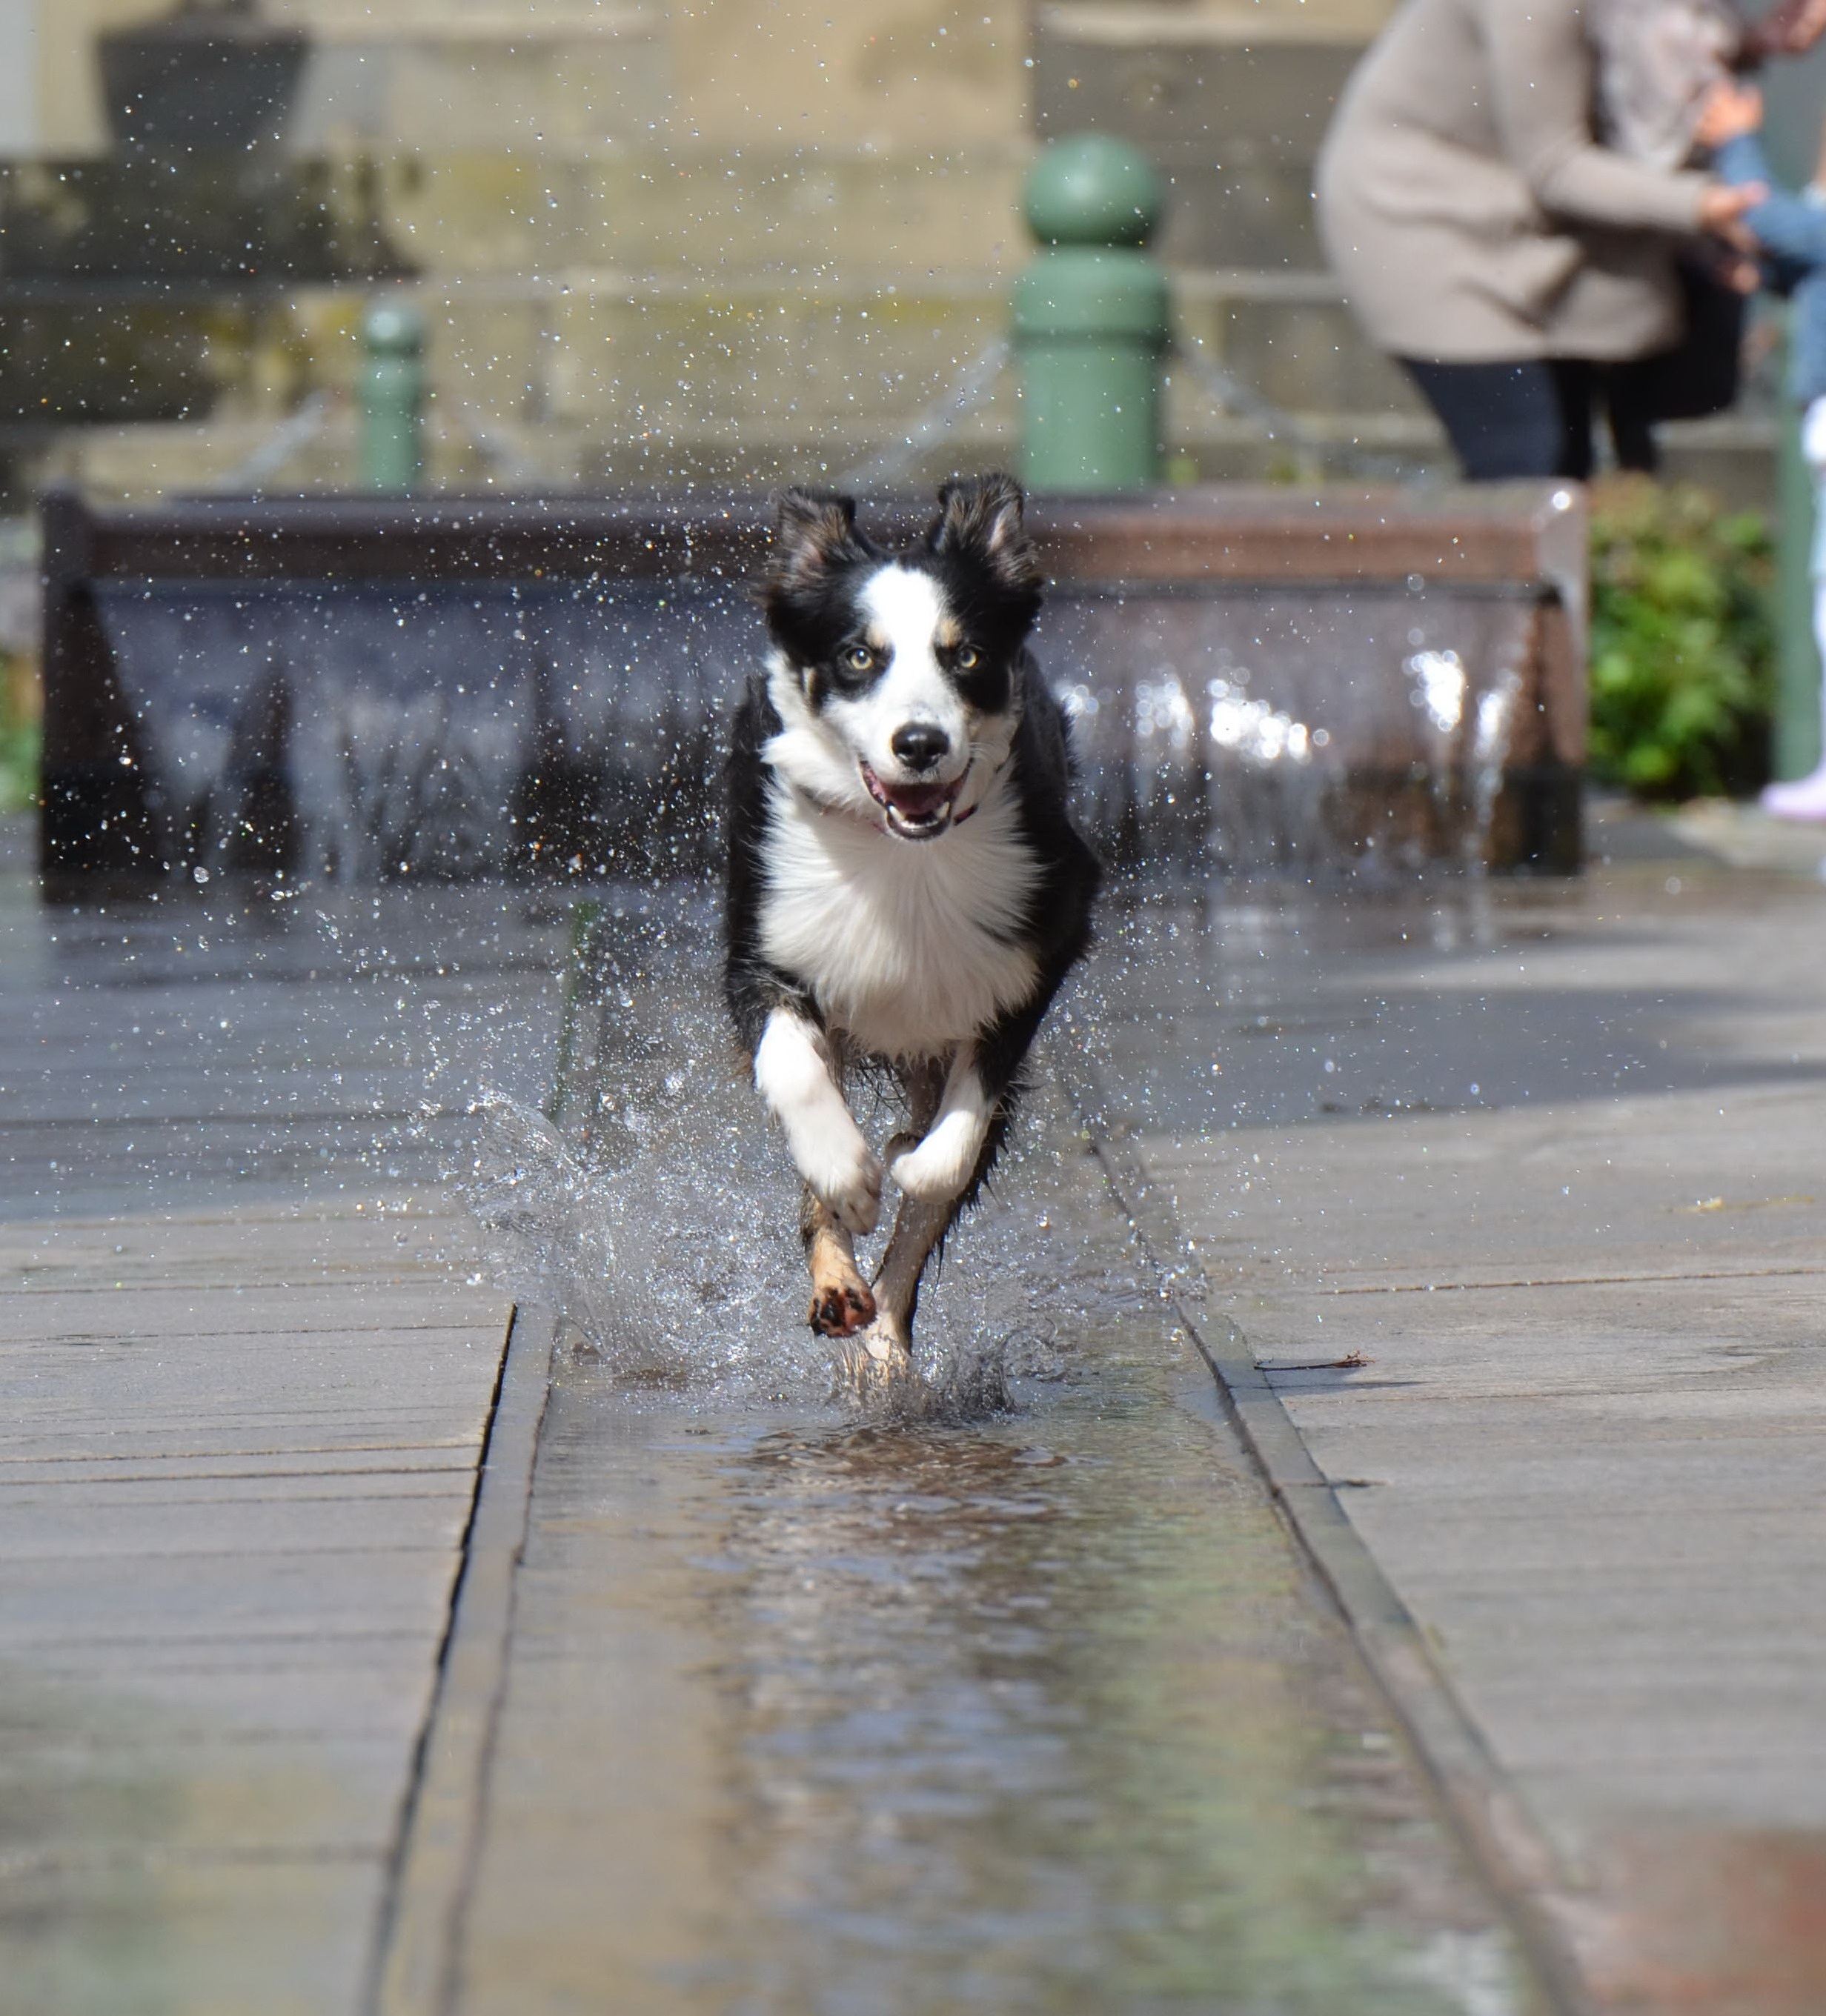
water, dog, mammal, old town, border collie, vertebrate, fountain, fountain city, running dog, street dog, dog like mammal